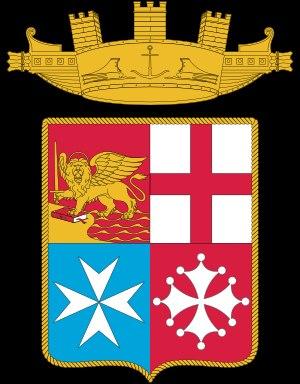
L'emblème de l'Italie, créé en 1948 par Paolo Paschetto, est le symbole adopté par la jeune République italienne le 5 mai 1948 à la suite d'un concours public. Il remplace les armoiries de la maison de Savoie, qui avaient été du temps de la monarchie celles du royaume.